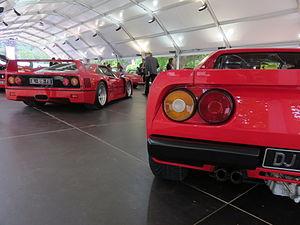
Concorso d'eleganza Villa d'Este 2015
Le concours d'élégance Villa d'Este est un des plus prestigieux concours d'élégance de voitures de collection du monde. Il est organisé tous les ans depuis 1929, fin mai, dans les parcs des villa d'Este et villa Erba voisine, à Cernobbio, au bord du lac de Côme près de Milan en Lombardie en Italie.